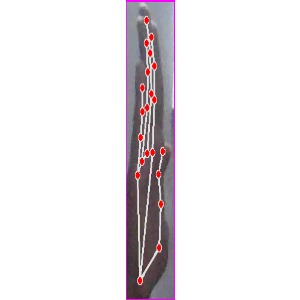
अक्षर: द